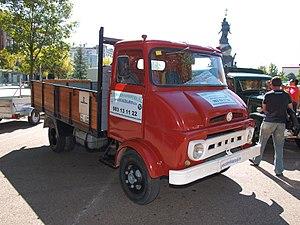
Motor Ibérica S.A. était un constructeur espagnol de véhicules utilitaires créé en 1954 à la suite de la nationalisation de Ford Espagne. En peu de temps, la société était devenue un groupe regroupant plusieurs marques spécialisées dans la fabrication d'autobus, camions, camionnettes, véhicule tout-terrain et tracteurs agricoles.
Ebro était un constructeur de véhicules utilitaires espagnol créé en 1954 par la société Motor Ibérica SA après la nationalisation des usines Ford en Espagne. La société était spécialisée dans la fabrication d'autobus, camions, camionnettes, véhicule tout-terrain et de tracteurs agricoles.